Watkins College of Art at Belmont University

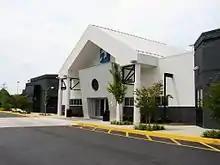
Watkins found a home at an abandoned AMC movie theater in Nashville's MetroCenter neighborhood in its final few years as an independent institution.

Watkins was founded as the Watkins Institute in 1885 by Samuel Watkins, a self-educated Nashville businessman. The school became nationally accredited by the National Association of Schools of Art and Design (NASAD) in 1996. Watkins was accredited by the Southern Association of Colleges and Schools (SACS) and a member of the Association of Independent Colleges of Art and Design (AICAD). First located on Church Street in downtown Nashville, the school moved to temporary facilities in the 100 Oaks area in 1999, and then to a permanent location in 2002. Watkins opened its first residence hall in 2005 and the second in 2008.